Frank Brogan

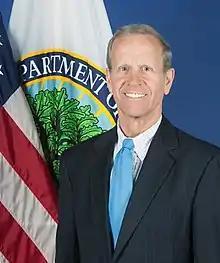
Official portrait, 2018

Frank T. Brogan (born September 6, 1953) is an American educator and the former Assistant Secretary of Education (Elementary and Secondary Education). He succeeded Deborah S. Delisle.